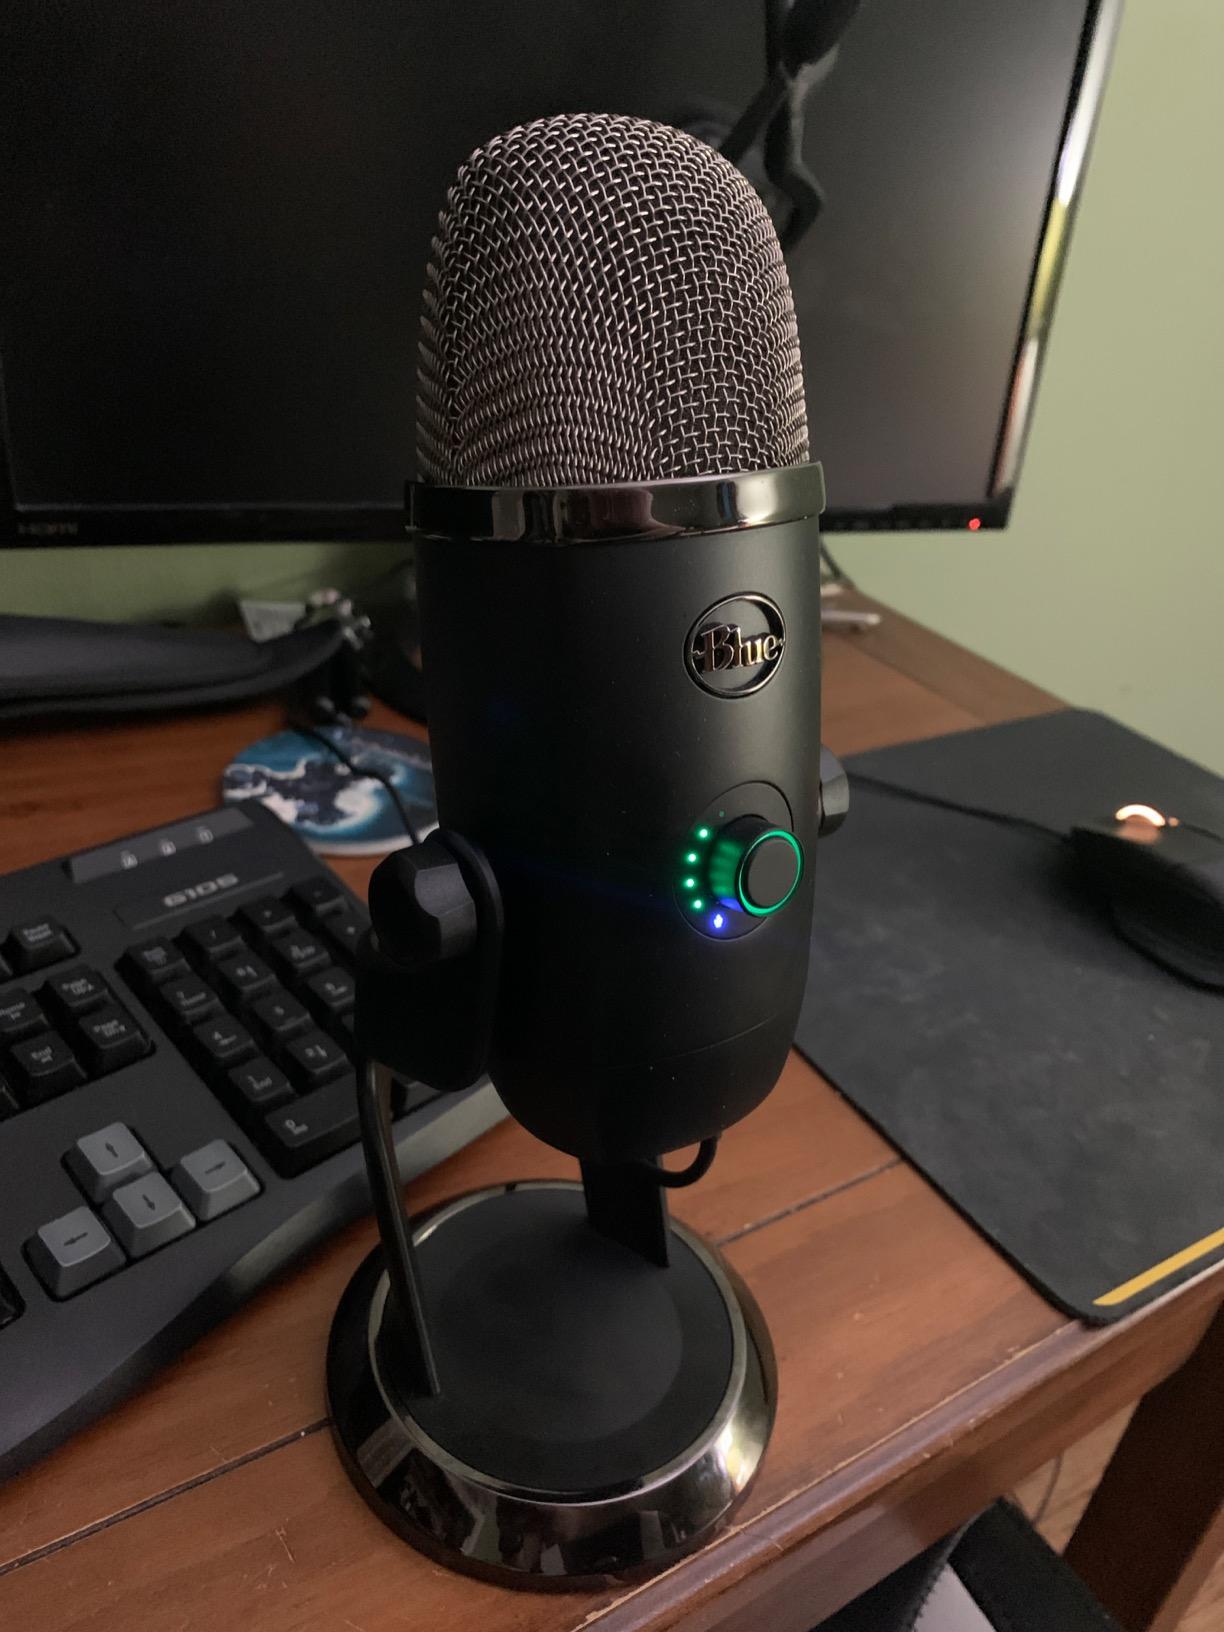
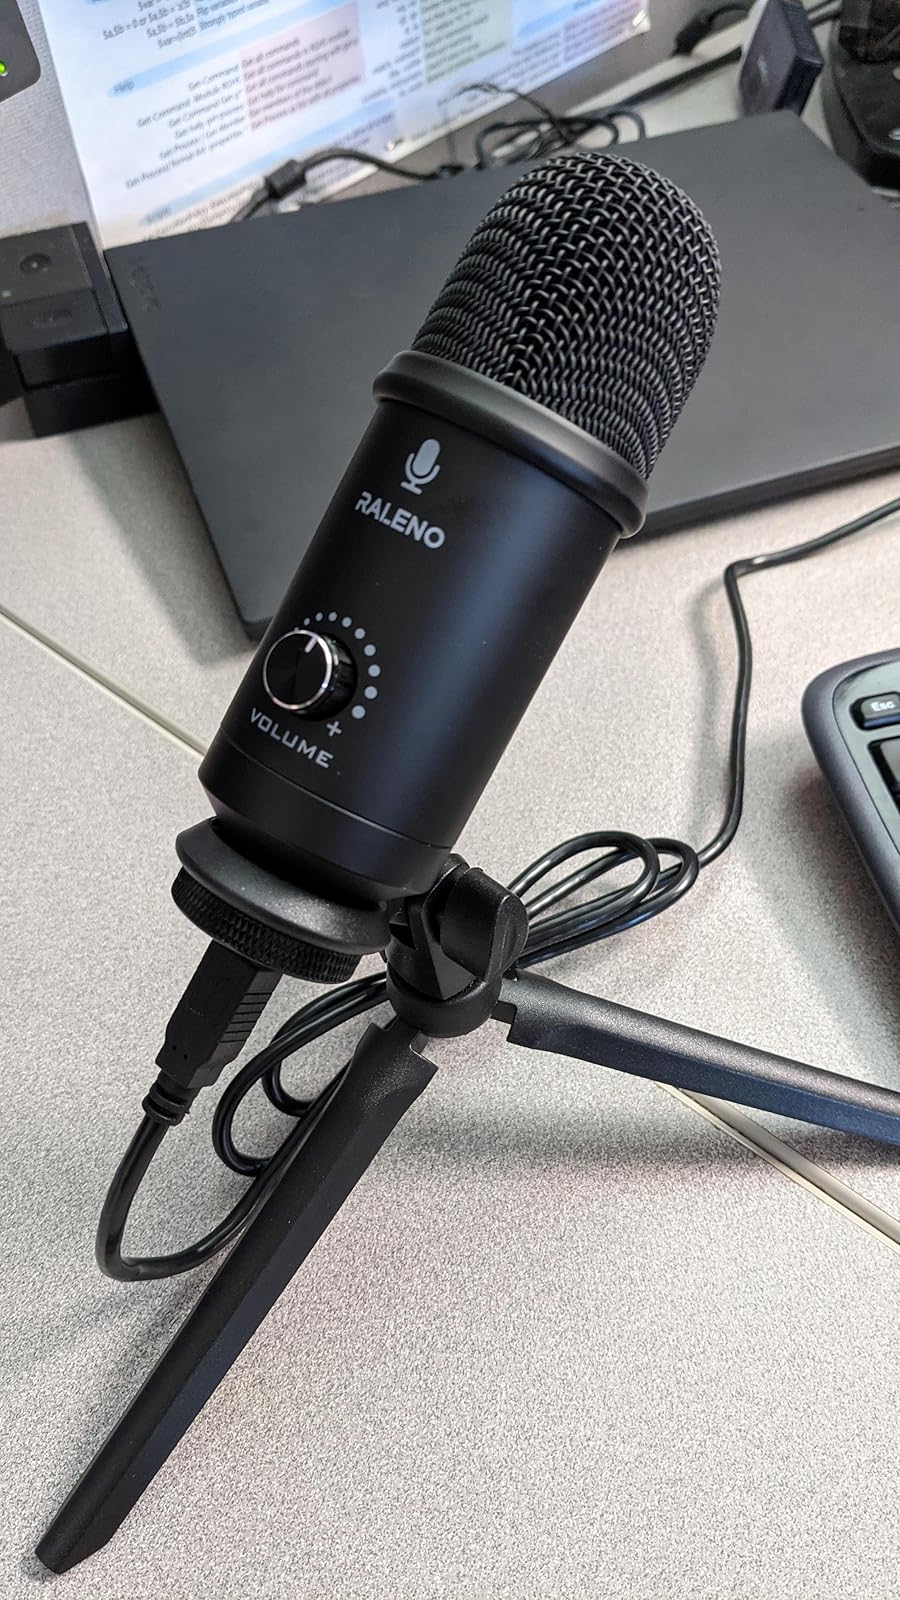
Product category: microphone
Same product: no